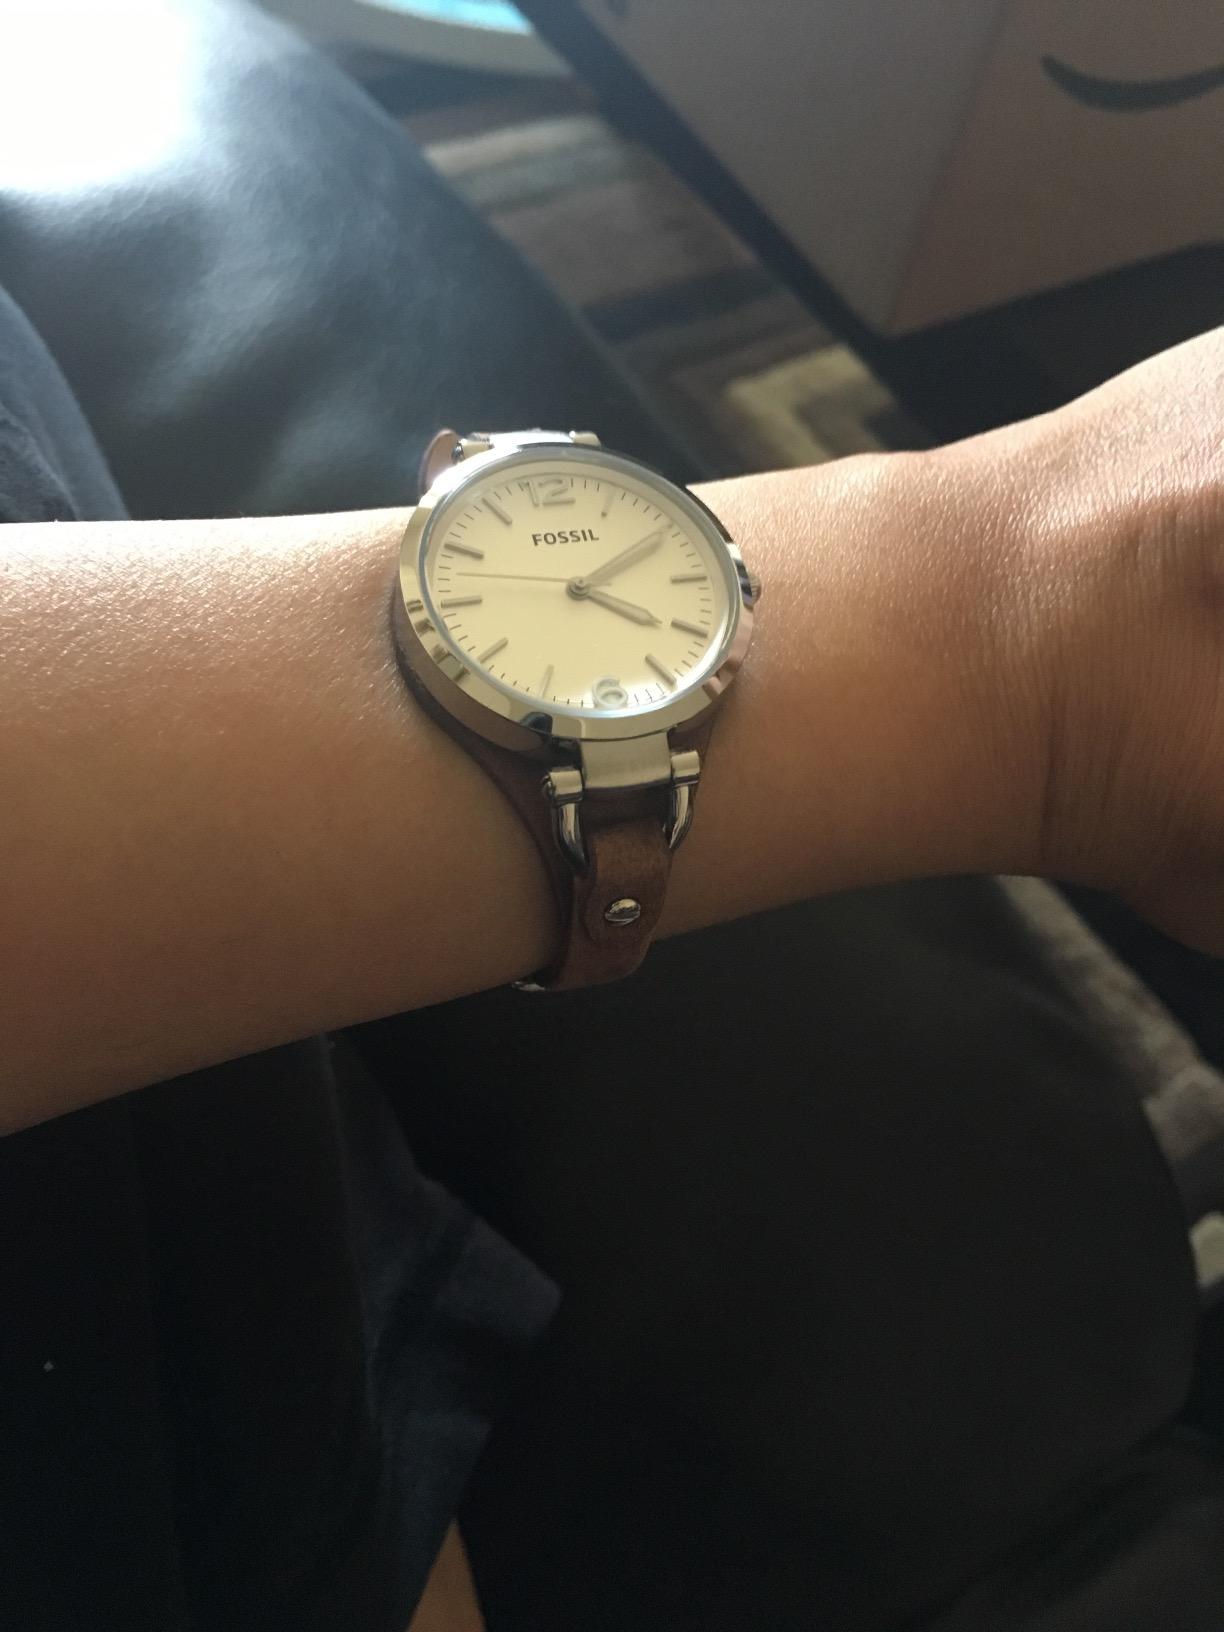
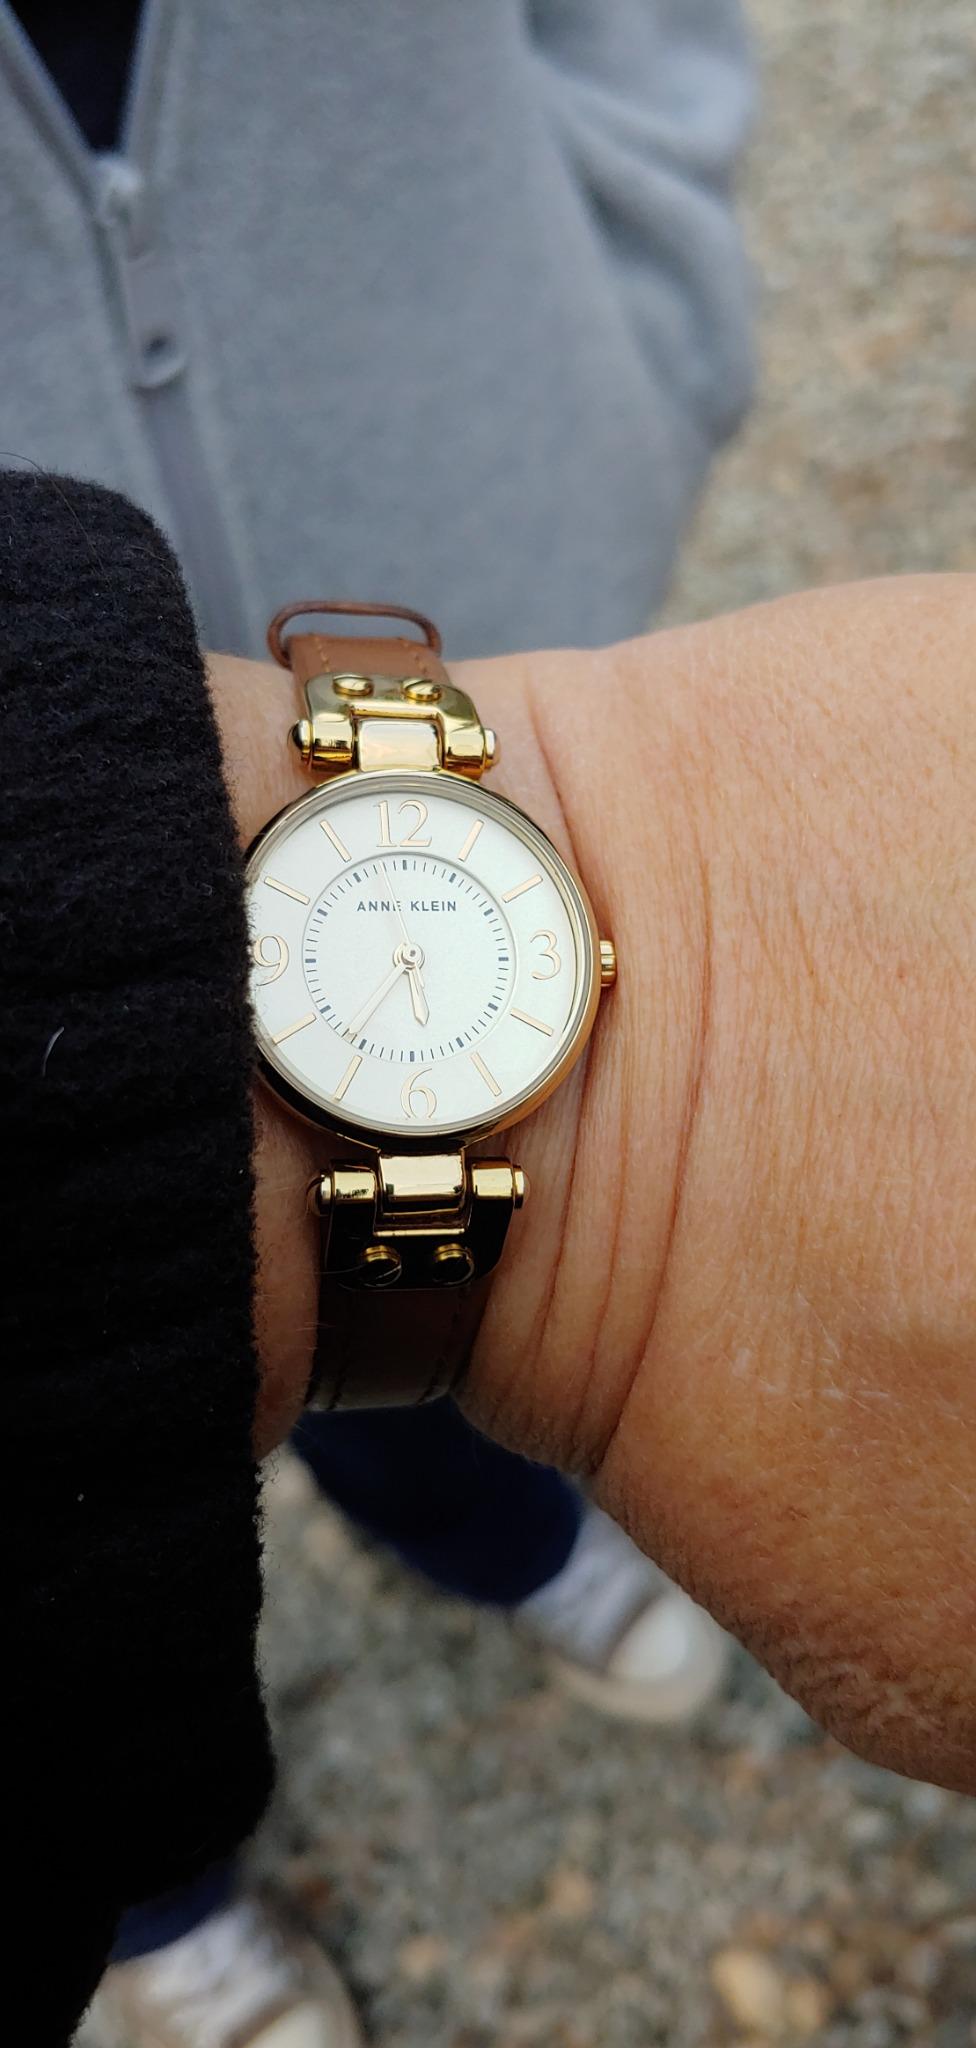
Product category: accessories_watch
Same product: no